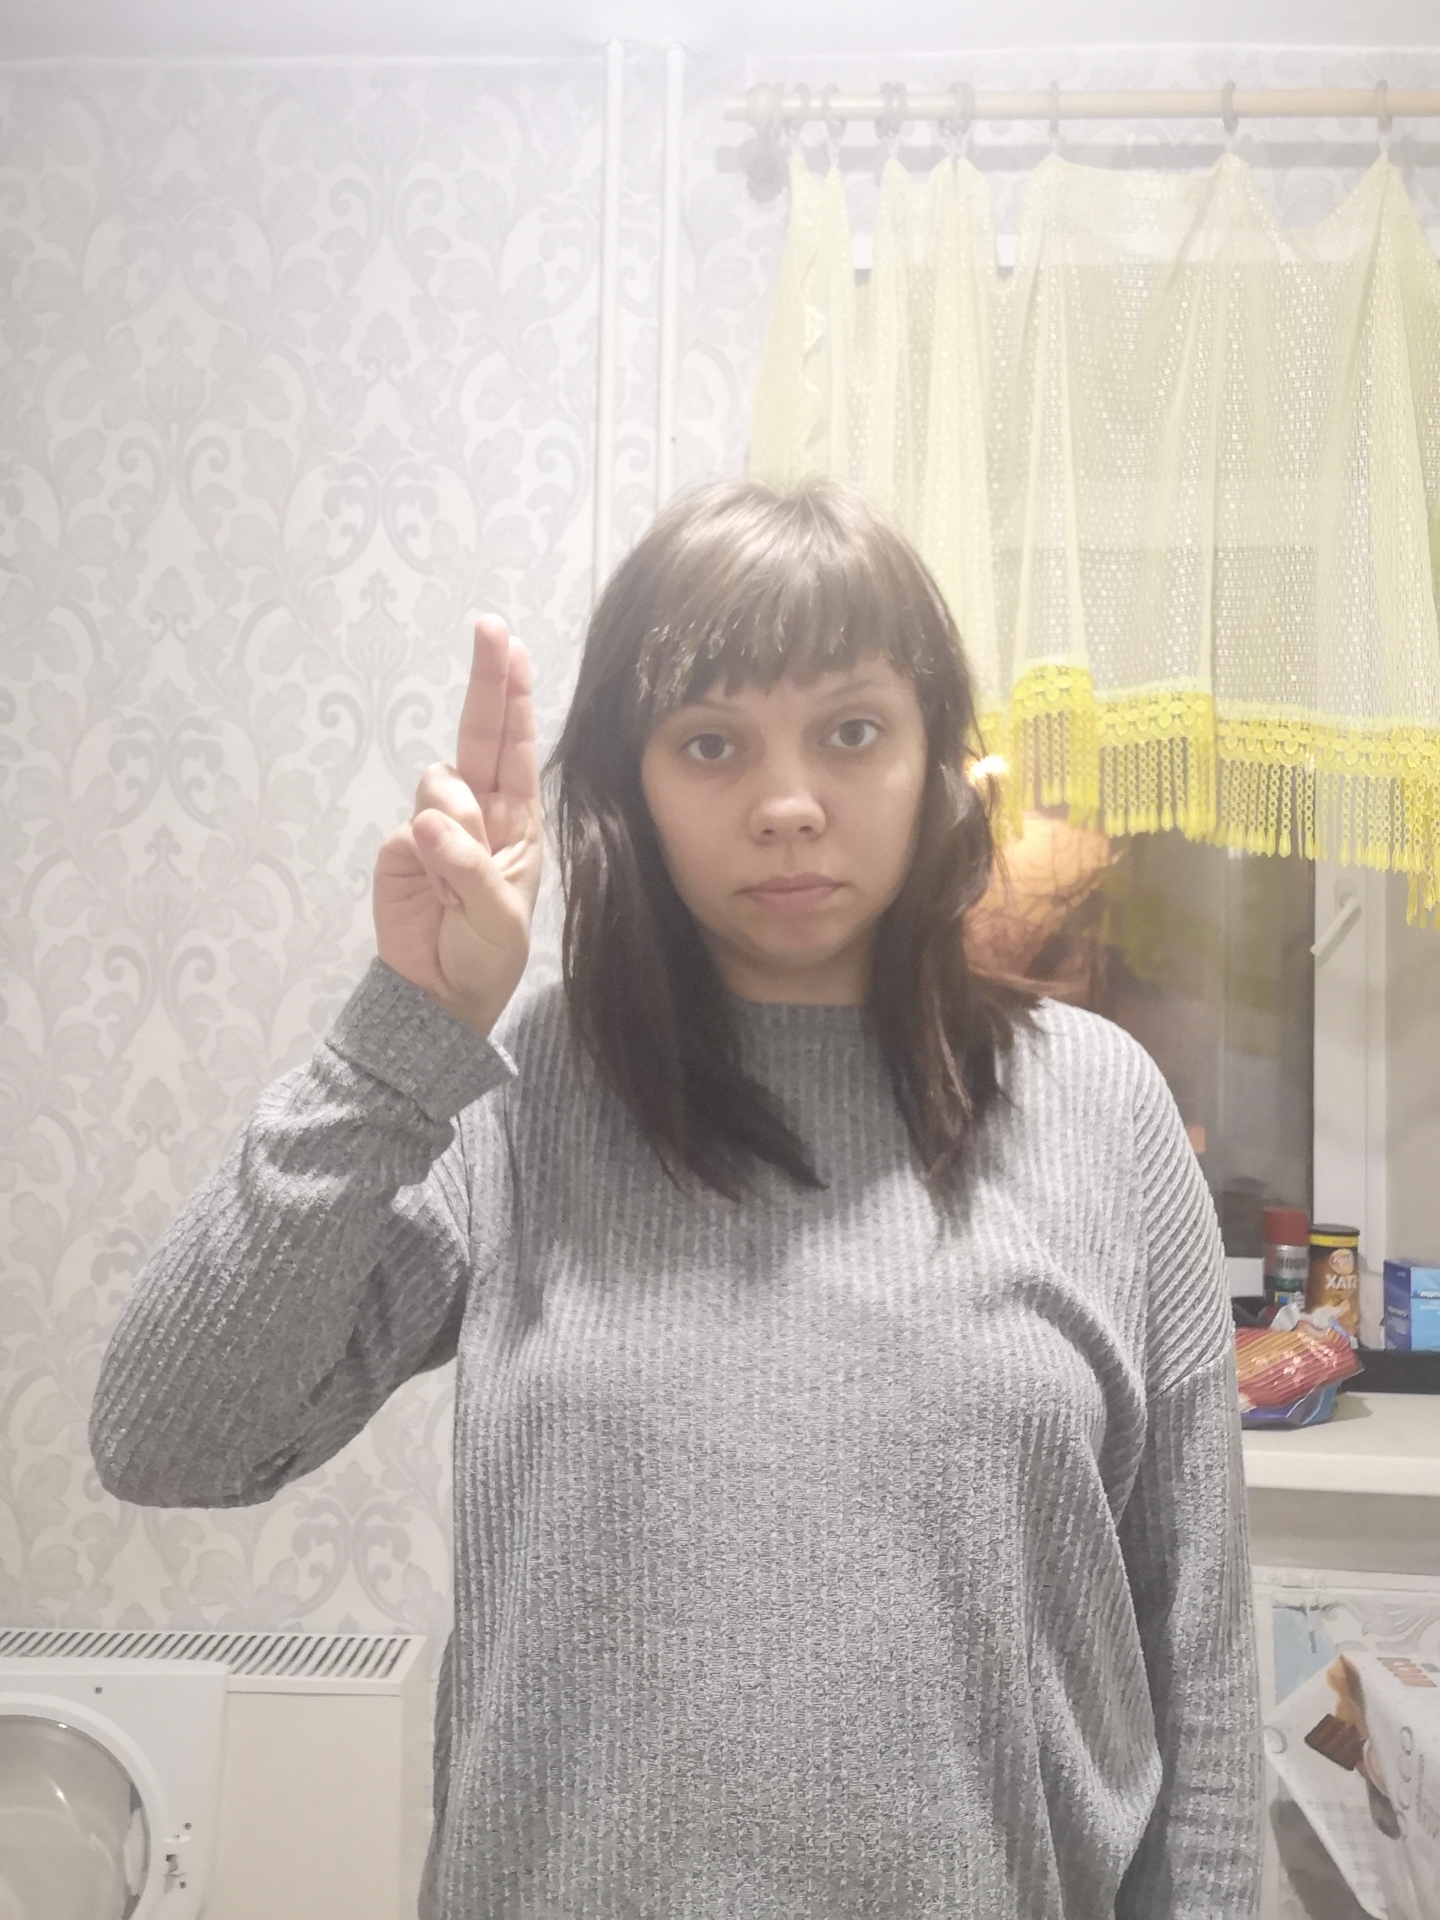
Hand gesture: two_up